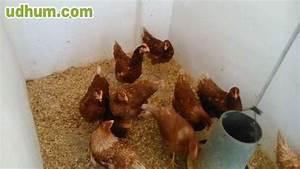
chicken